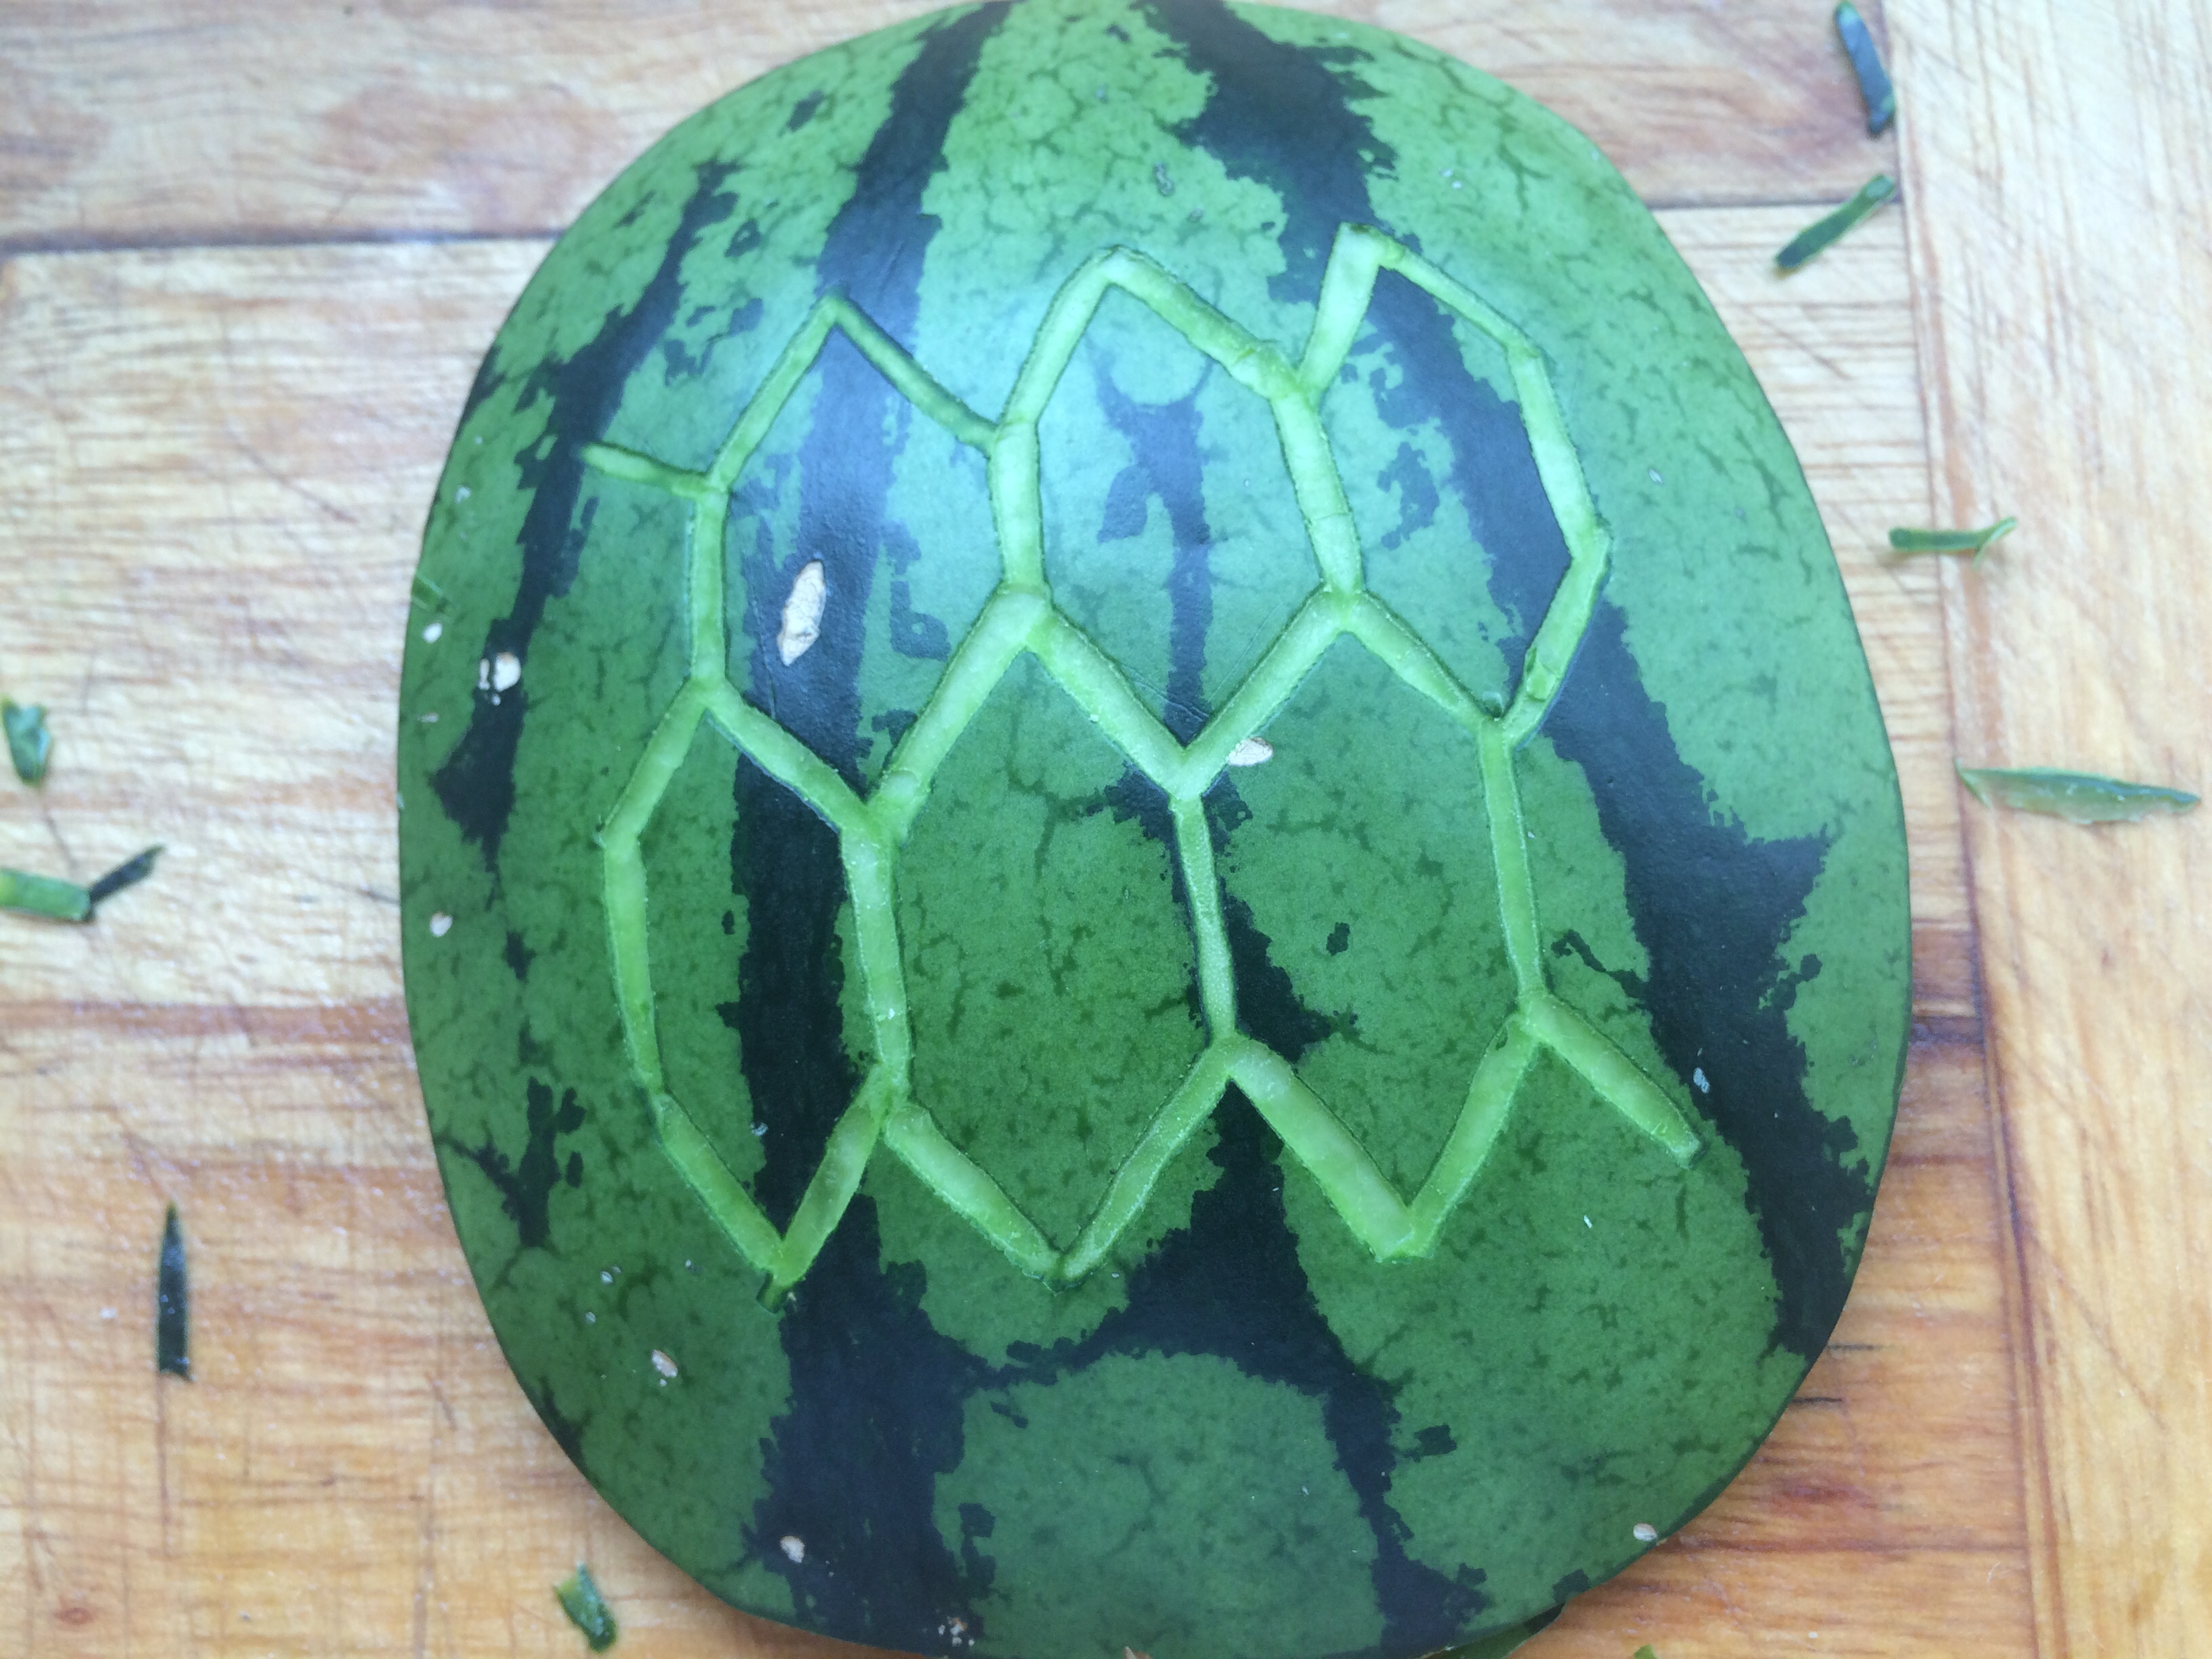
Label: trash